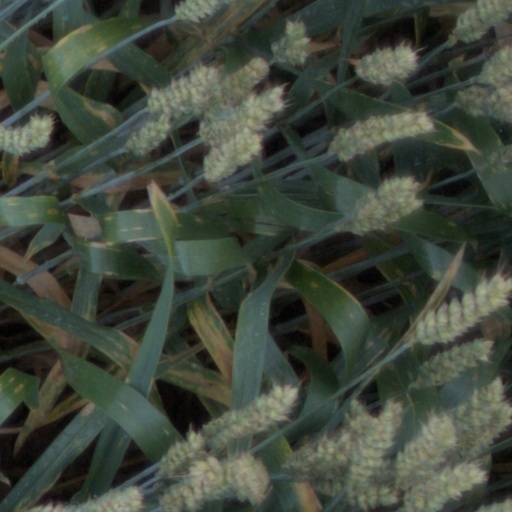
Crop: wheat